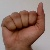
The image shows a hand gesture representing the letter 'A' in Indian Sign Language.